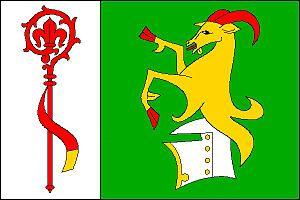
Dolní Stakory est une commune du district de Mladá Boleslav, dans la région de Bohême-Centrale, en République tchèque. Sa population s'élevait à 310 habitants en 2020.